Princess Sophia of the United Kingdom

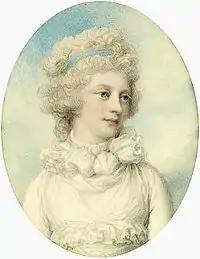

Upon Sophia's birth, King George ensured his daughters and younger sons would have allowances; through a provision of Parliament, Sophia and her elder sisters were each to receive an annual income of £6,000 either upon their marriages or the king's death. The royal household was very rigid and formal, even when only the royal family were together in private. For instance, when the King entered a room, his daughters were expected to stand up, remain silent until addressed, and not leave until given permission. Queen Charlotte made attempts to be economical where possible; the younger princesses wore country-made dresses, which were less expensive, and ate plain food.